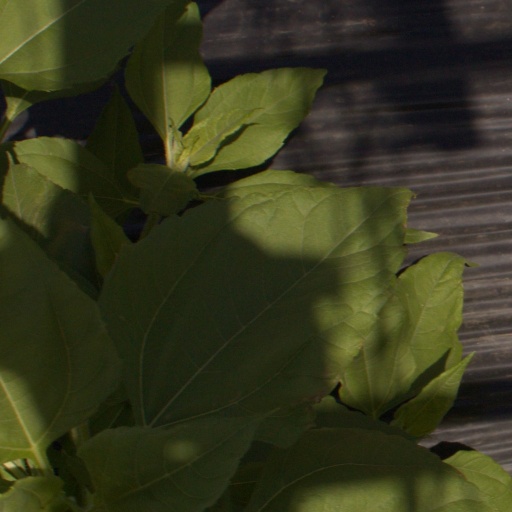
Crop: Jerusalem artichoke